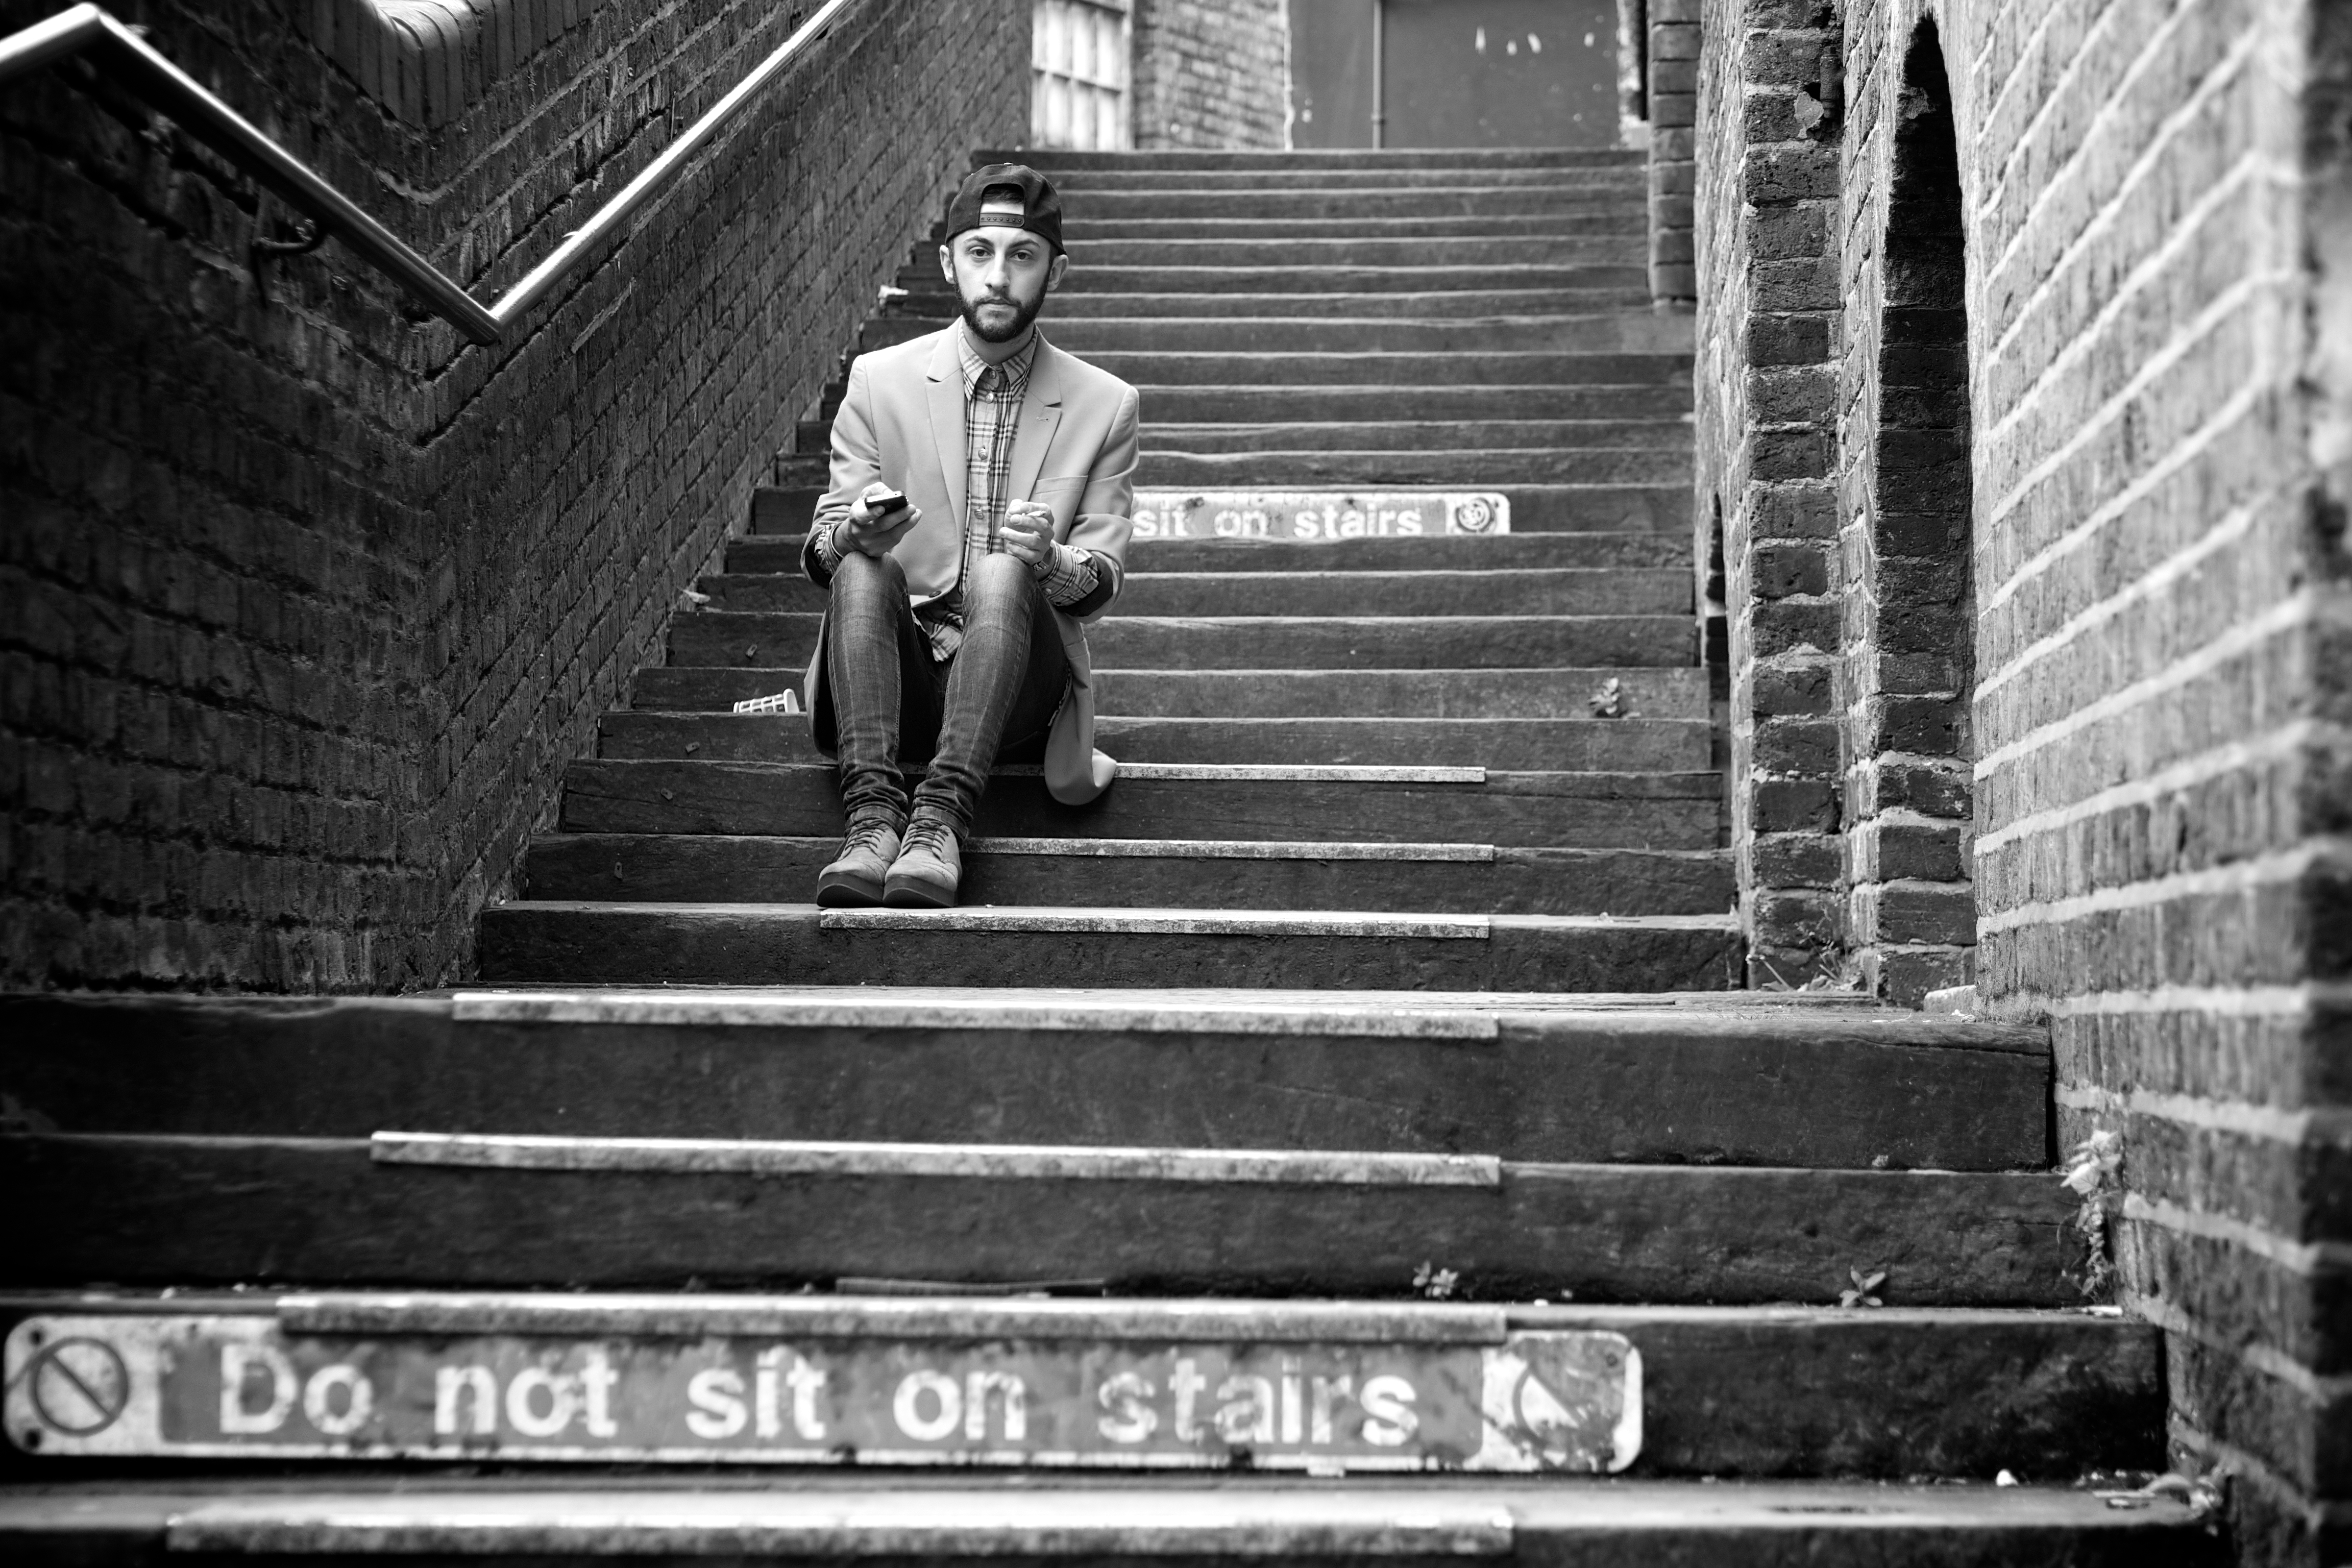
black and white, white, street, photography, ebook, training, black, monochrome, streetphotography, flickr, thomas, video, infrastructure, olympus, photograph, omd, fuji, leica, monochrom, leuthard, hcb, thomasleuthard, monochrome photography, film noir